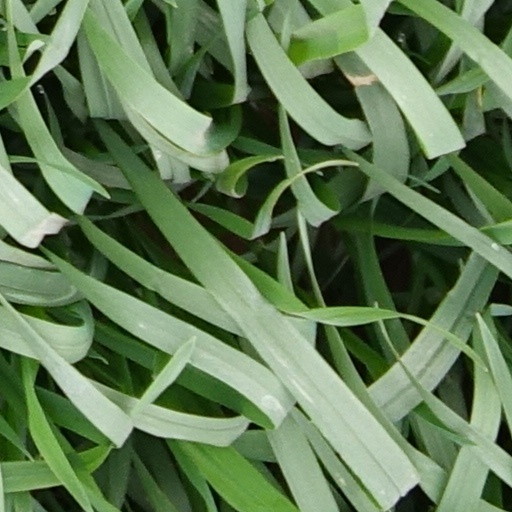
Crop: wheat